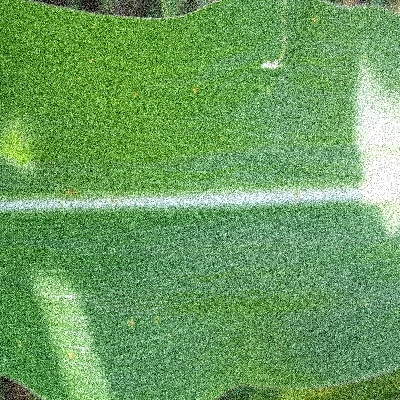
Label: Corn_(Maize)___Leaf_Spot